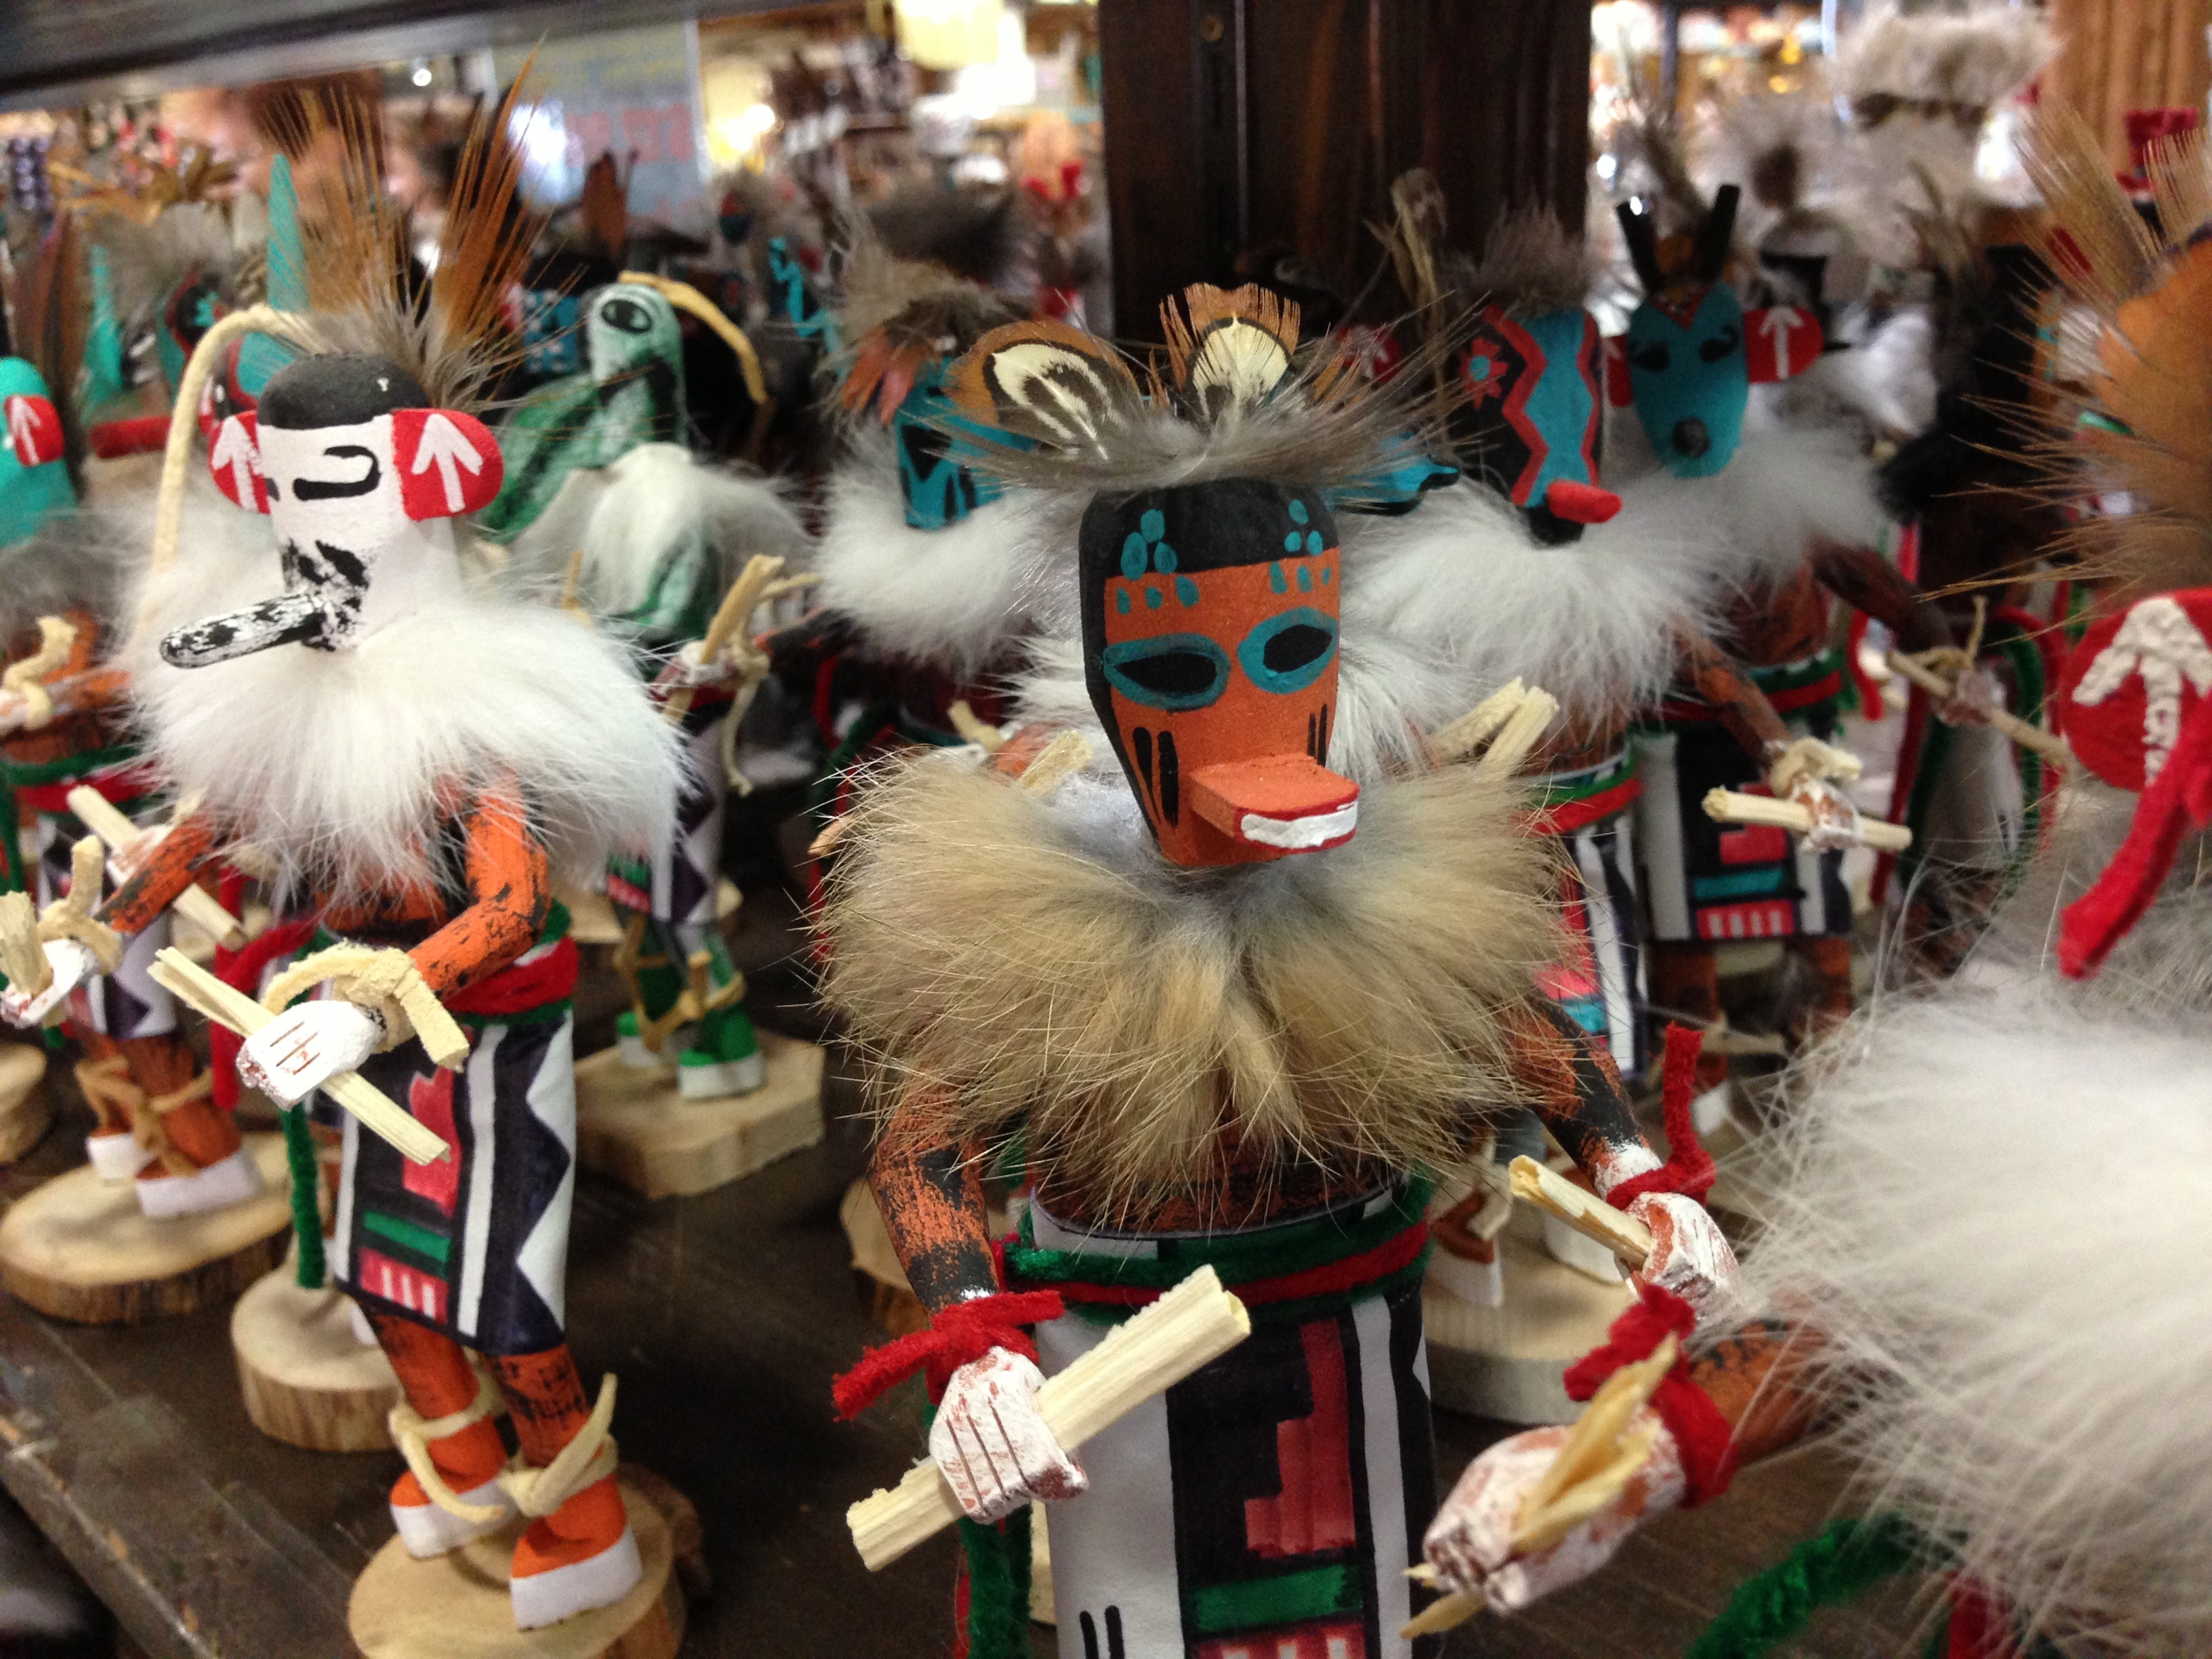
carnival, amusement park, holiday, christmas, festival, event, santa claus